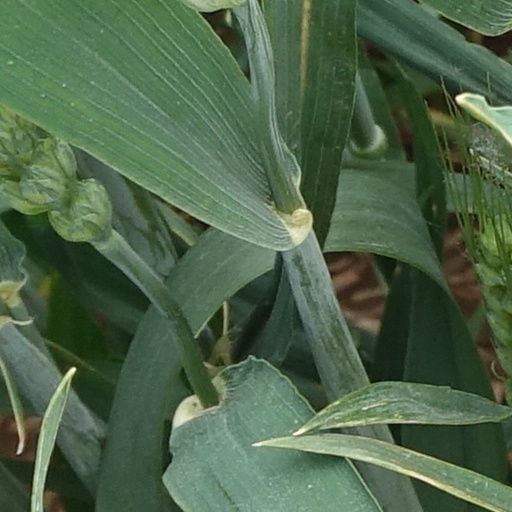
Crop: wheat